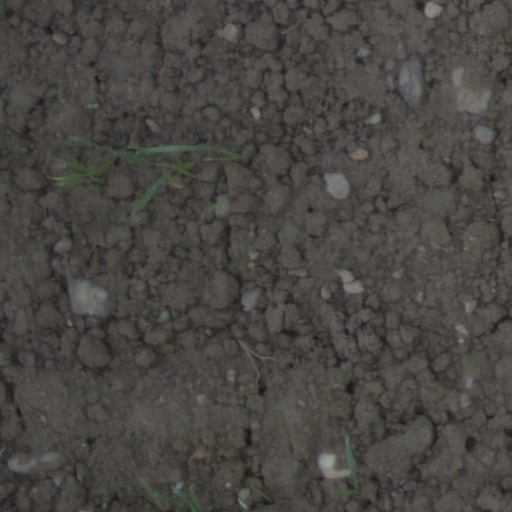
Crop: wheat